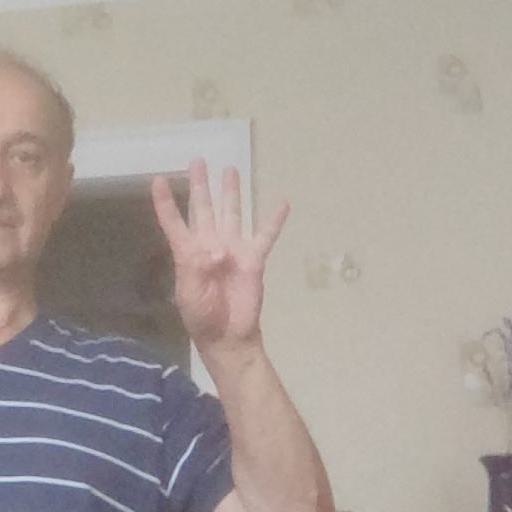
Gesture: four